Tom Stagg (judge)

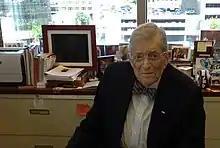

Thomas E. Stagg Jr. (January 19, 1923 – June 23, 2015) was a United States district judge of the United States District Court for the Western District of Louisiana.